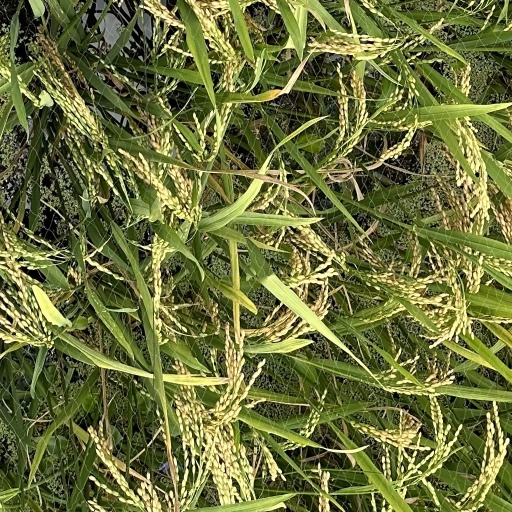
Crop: rice